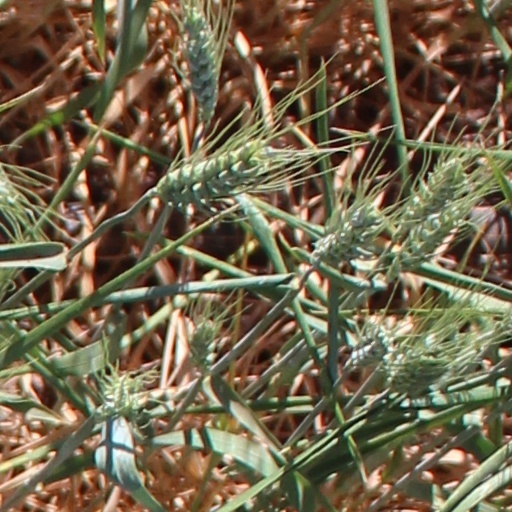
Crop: wheat